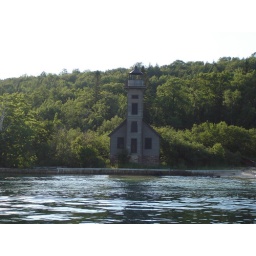
Located in lake Superior in the Munising bay's Grand Island. The existing tower was built in 1870.